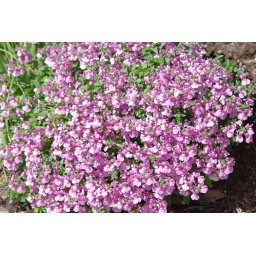
Border plant in home garden IMGP1192